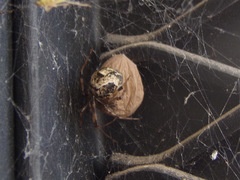
Species: Parasteatoda_tepidariorum